Monk's Dale

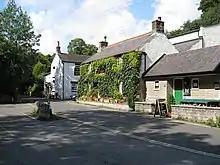
The Anglers Rest at Miller's Dale

There are two Grade II listed buildings at Miller's Dale at the southern end of the valley: The Anglers Rest pub from the 1700s and the Church of St Anne from 1879.